Duke Wen of Jin

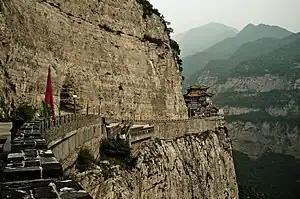
MtMian near Jiexiu, Shanxi, the supposed site of Chong'er's immolation of Jie Zhitui & his mother.

Accounts of Chong'er and his retainer and musician Jie Zhitui or Zitui circulated by at least the 4th century BC. Sima Qian relates that Jie was among those who followed the prince through all his years of exile but, crediting Heaven with Qin's willingness to install Chong'er in place of Duke Yu, he declined to present himself at court for reward and insulted those who did so. He and his mother left to become hermits in the forests around MtMian and were never seen again. Chong'er was distracted during this time by the chaos of his installation, as Yu's partisans started riots and even burnt down the ducal palace. He was eventually reminded of Jie by a poem about a dragon and some snakes that was posted on his new palace's main gate; unable to find or reward him, he set aside the fields of Mianshang to endow sacrifices in his honor. This later developed into a temple, and Jie became regarded as a Taoist immortal with power over the weather by the early Han.